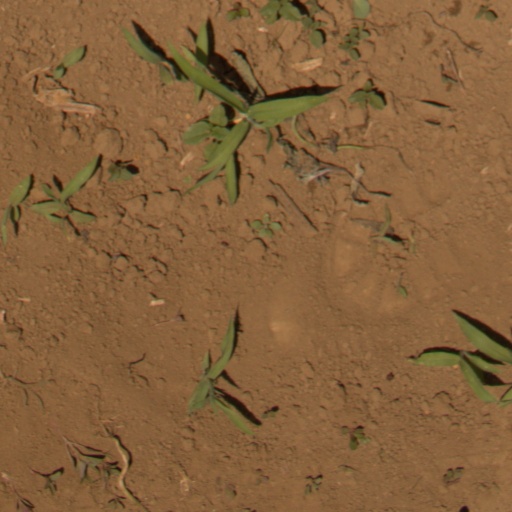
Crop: Jerusalem artichoke